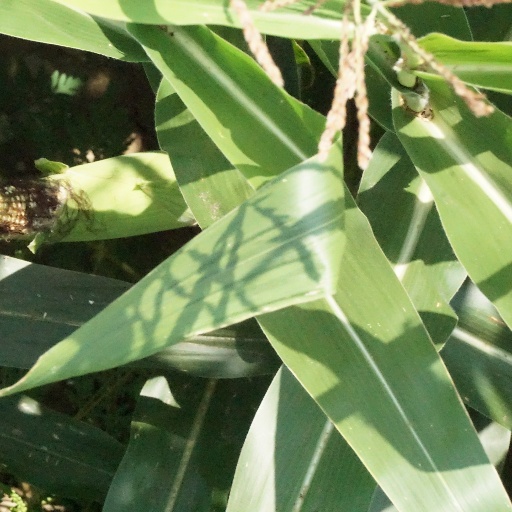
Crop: maize; corn